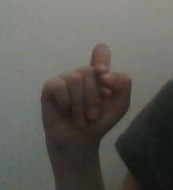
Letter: fa